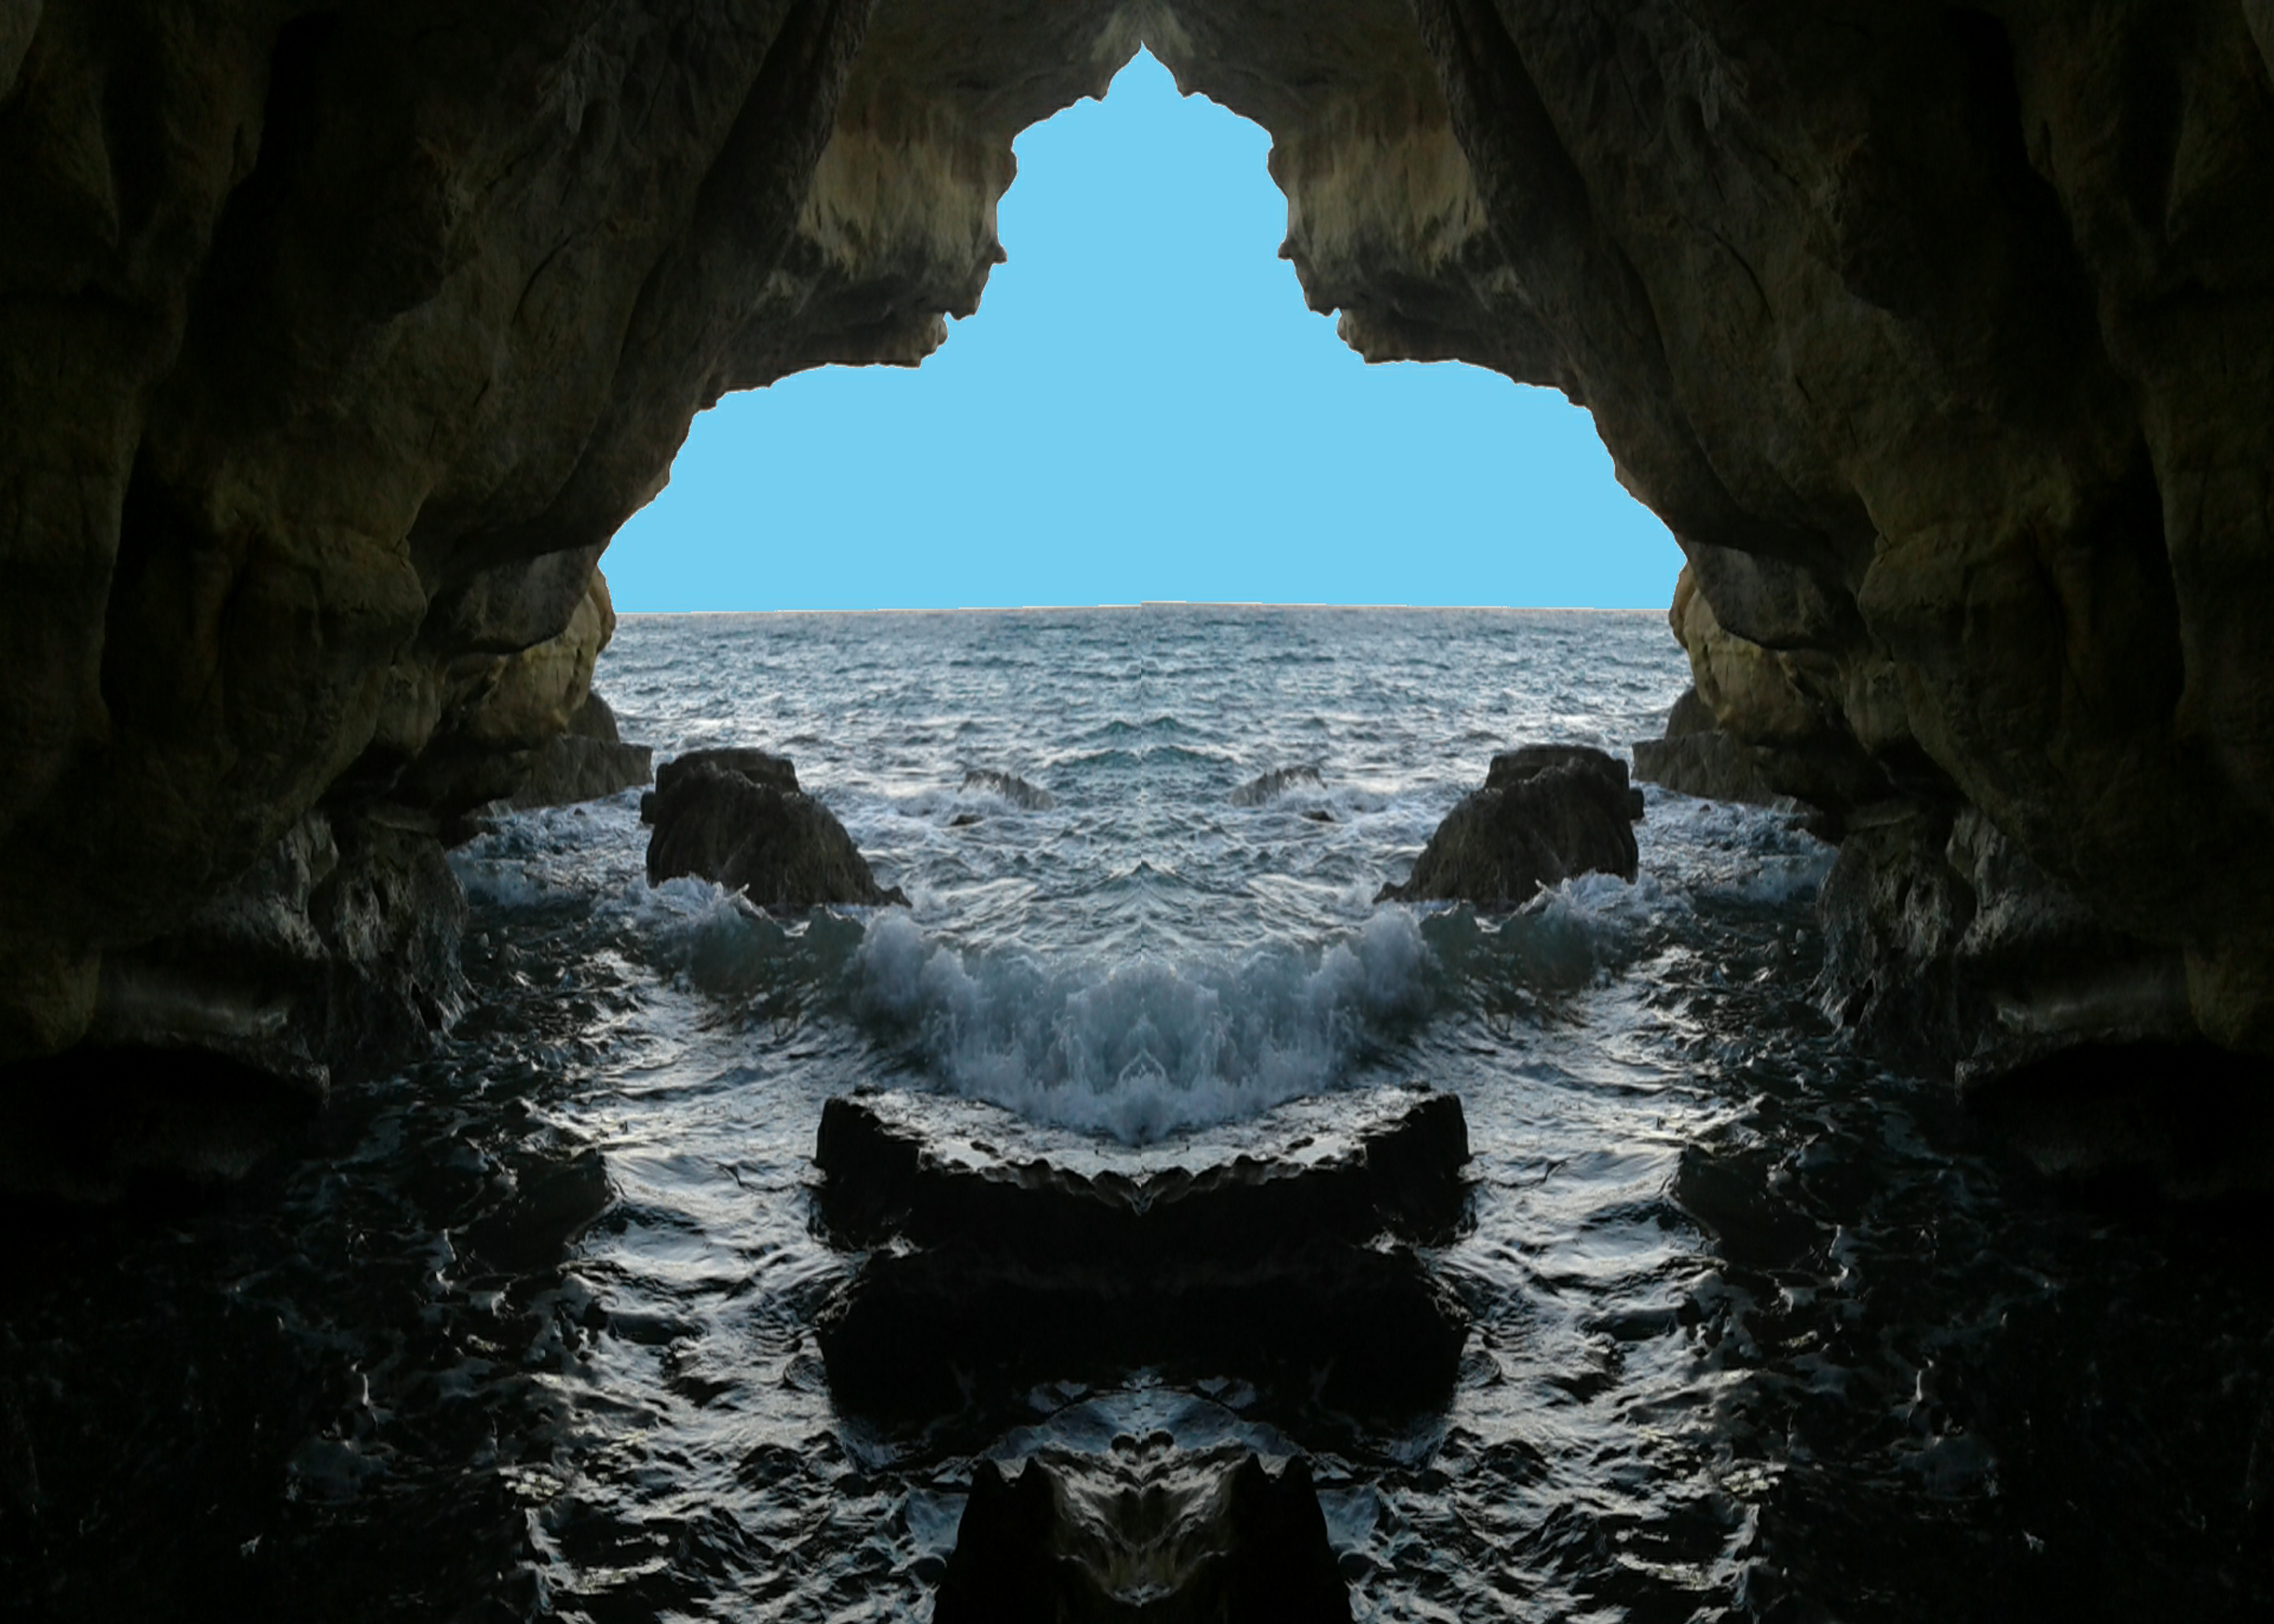
mirror, reflection, sky, sea, rocks, water, rocky, water resources, nature, azure, coastal and oceanic landforms, body of water, sea cave, lake, watercourse, cave, formation, natural arch, geology, erosion, ocean, rock, horizon, arch, darkness, coast, wind wave, tree, wave, headland, klippe, beach, landscape, fur, whiskers, stack